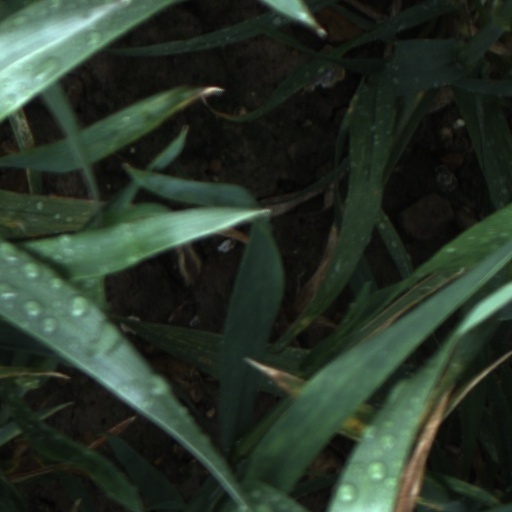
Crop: wheat